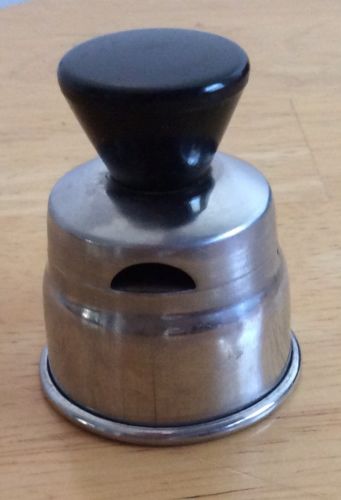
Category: kettle